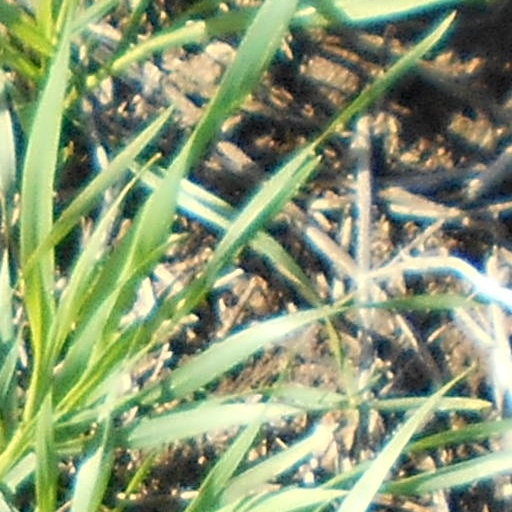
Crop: wheat